Empress Dowager Cixi

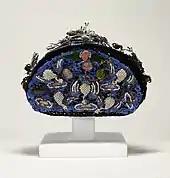
Ceremonial headdress likely worn by Cixi. The small phoenixes emerging from the surface represent the empress. The Walters Art Museum

China's defeat in the Second Opium War of 1856–60 was a wake-up call. Military strategies were outdated, both on land and sea and in terms of weaponry. Sensing an immediate threat from foreigners and realising that China's agricultural-based economy could not hope to compete with the industrial prowess of the West, Cixi decided that for the first time in Chinese history, China would learn from the Western powers and import their knowledge and technology. At the time, three prominent Han Chinese officials, Zeng Guofan, Li Hongzhang and Zuo Zongtang, had all begun industrial programs in the country's southern regions. In supporting these programmes, Cixi also decreed the opening of the Tongwen Guan in 1862, a school for foreign languages in Beijing. The Tongwen Guan specialised in new-age topics such as astronomy and mathematics, as well as the English, French and Russian languages. Groups of young boys were also sent abroad to the United States for studies.